Marist University

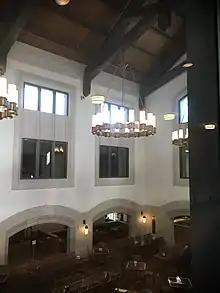
The main dining hall atrium

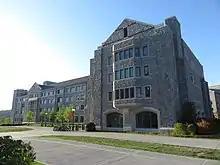
John and Nancy O'Shea Hall

In September 2018 Marist announced that it will partner with Nuvance Health (formerly Health Quest) to create a medical school. Plans call for the construction of a building on the Vassar Brothers Medical Center campus in the City of Poughkeepsie, which will house school administration and classroom space. The proposed school will be named the Marist Nuvance School of Medicine. Plans for the medical school have since been put on hold indefinitely.